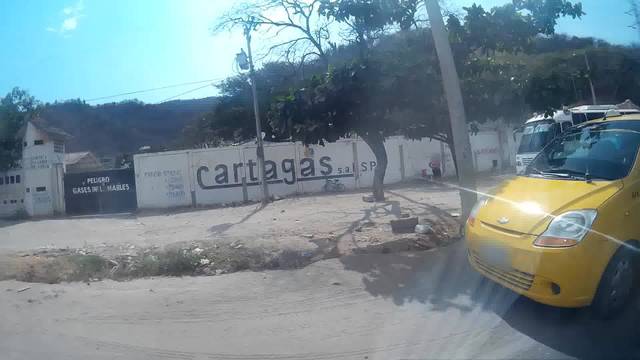
Region: Colombia
Coordinates: 11.213, -74.192